John Gilbert (agent)

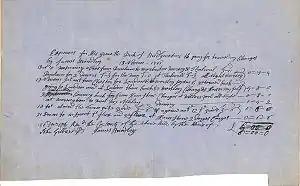
Document containing the travel expenses for James Brindley, signed by Brindley and John Gilbert

John Gilbert (1724–1795) was land agent and engineer to the third Duke of Bridgewater and is credited with the idea that led to the building of the Bridgewater Canal.